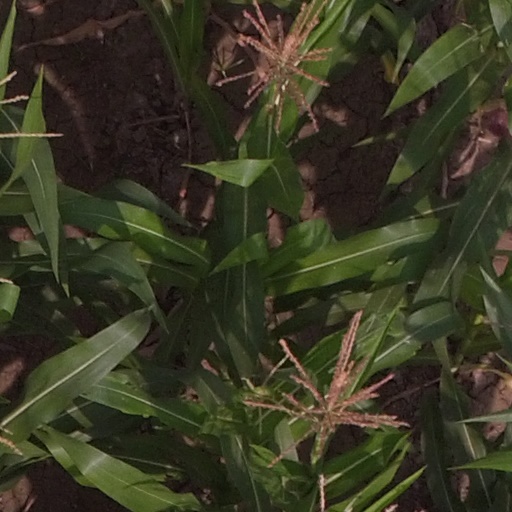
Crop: maize; corn